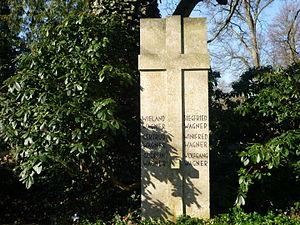
Winifred Wagner, née Winifred Williams le 23 juin 1897 à Hastings et morte le 5 mars 1980 à Überlingen, est la belle-fille de Richard Wagner. Elle fut notamment directrice du festival de Bayreuth et amie personnelle d'Adolf Hitler.